Edward Perowne

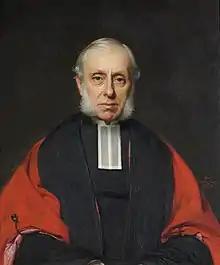
Edward Perowne by Rudolf Lehmann

Edward Henry Perowne (8 January 1826 in Burdwan, India – 5 February 1906, in Cambridge) was an English clergyman and college head, Master of Corpus Christi College, Cambridge.